Würzburg Soviet Republic

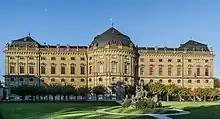
Würzburg Residence

The revolutionaries nevertheless tried to keep the Soviet Republic alive. They occupied strategically important buildings and during the night of 8–9 April held 16 hostages captive in the Würzburg Residence but treated them well. Among the hostages was Second Mayor of Würzburg Bernhard Brand. For their part, the opponents of the Soviet took two members of the Revolutionary Action Committee into their power. On 9 April a united front of the MSPD, the Bavarian People's Party, monarchists and magistrates called for a "citizens' strike". Würzburgers of all classes laid down their work in protest. The 2nd Artillery Regiment of the Bavarian Army attacked the council supporters. After a two-hour battle for the Residence and the main train station during which 29 people were killed, the Würzburg Soviet Republic was overthrown. The Marienberg Fortress in Würzburg also fell into the hands of the council opponents. The decisive factor in the rapid victory that brought joy to most Würzburgers was thought to be the confusion among the Soviet's leaders in the Residence.